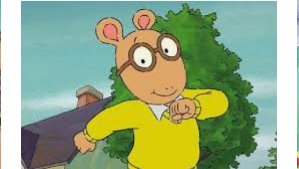
Portrait style: Cartoon Portrait